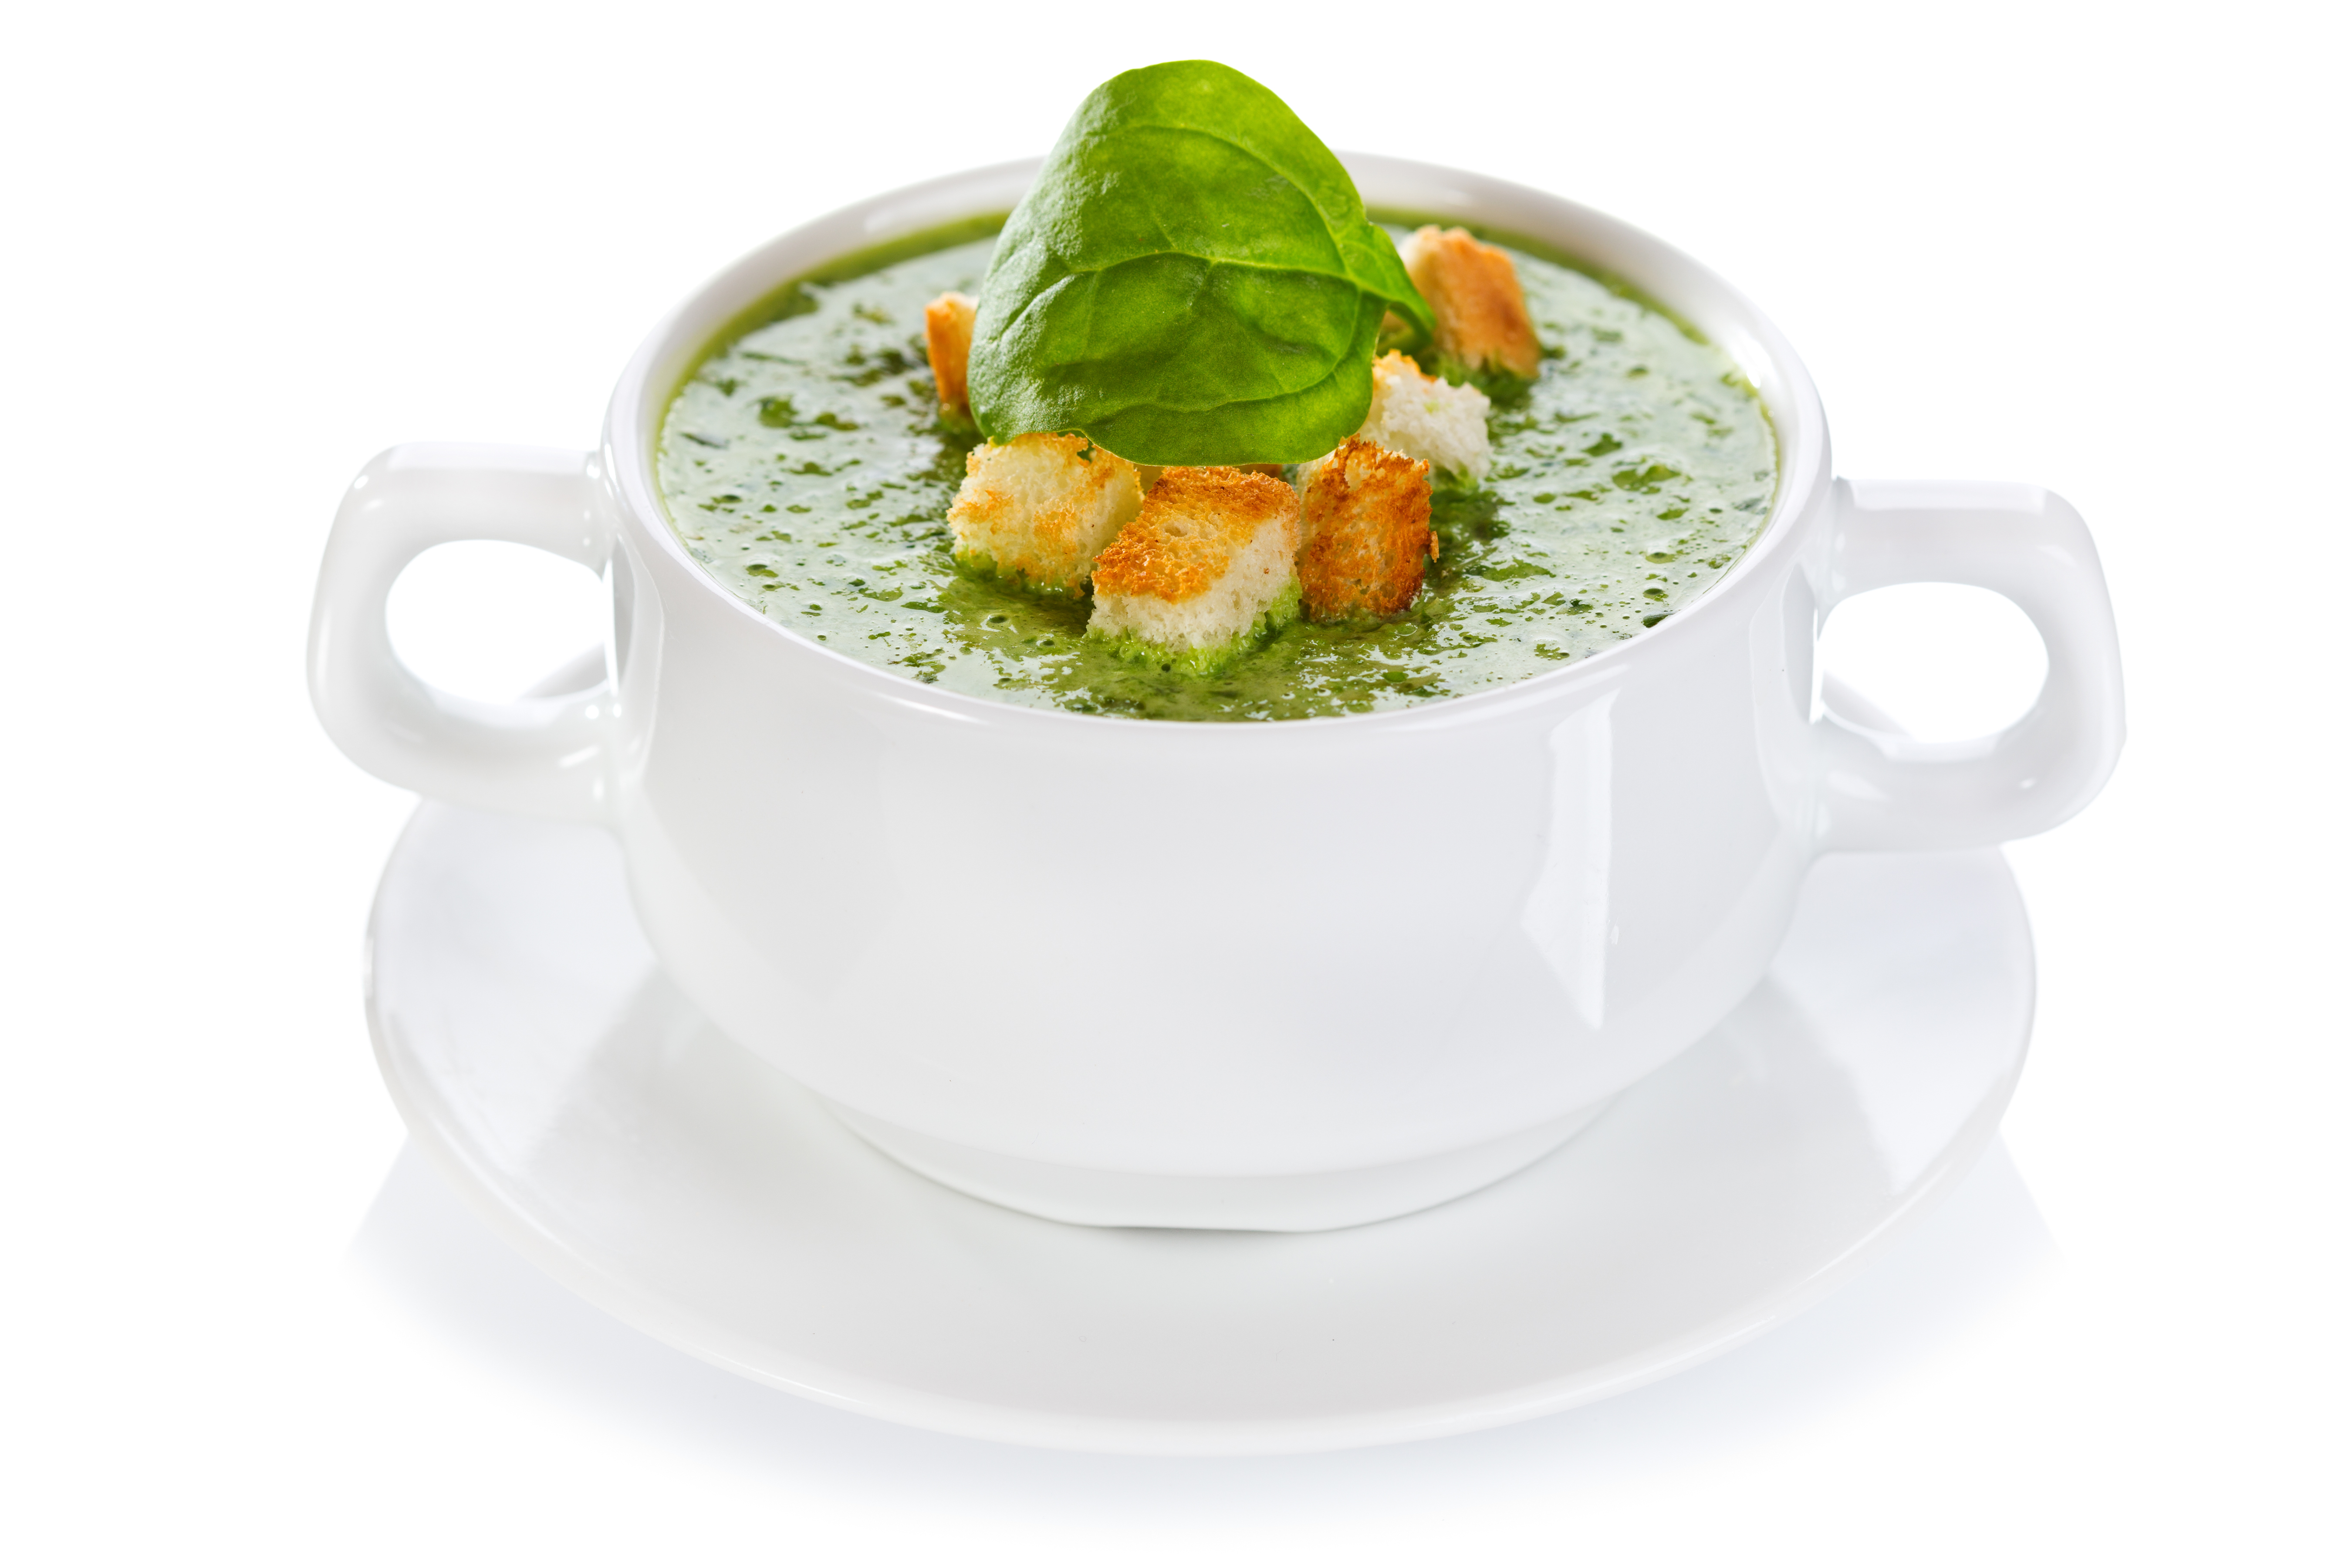
food, tableware, dishware, drinkware, ingredient, cup, saucer, coffee cup, serveware, recipe, kitchen utensil, plate, cuisine, porcelain, teacup, dish, leaf vegetable, mug, produce, liquid, drink, bowl, ceramic, natural foods, superfood, spoon, herb, comfort food, earthenware, dairy, circle, graphics, garnish, pottery, la carte food, breakfast, coffee, tea